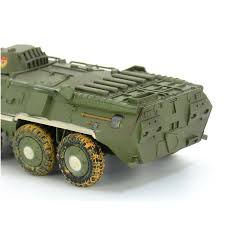
Label: BTR-80